Describe the emotion expressed in this image:  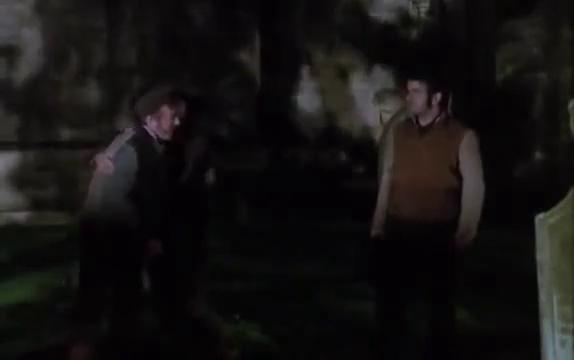
This person displays Pain, valence and arousal with low intensity.